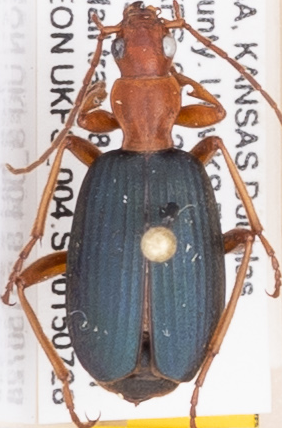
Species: Brachinus alternans
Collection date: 2015-07-28
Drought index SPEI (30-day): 1.69
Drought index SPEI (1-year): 1.064
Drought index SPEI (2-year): -0.114